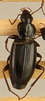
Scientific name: Calathus advena
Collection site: Rocky Mountains NEON (RMNP), plot RMNP_014